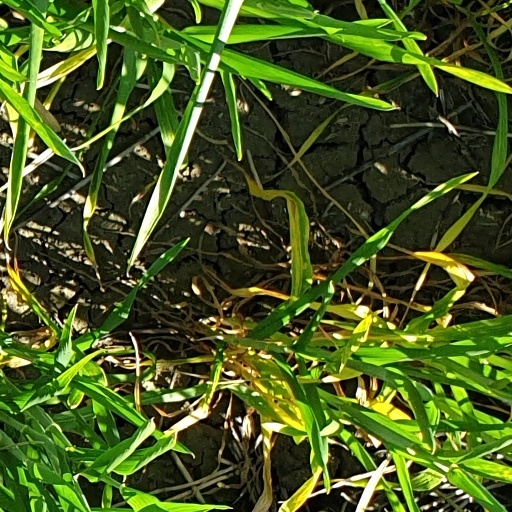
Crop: wheat